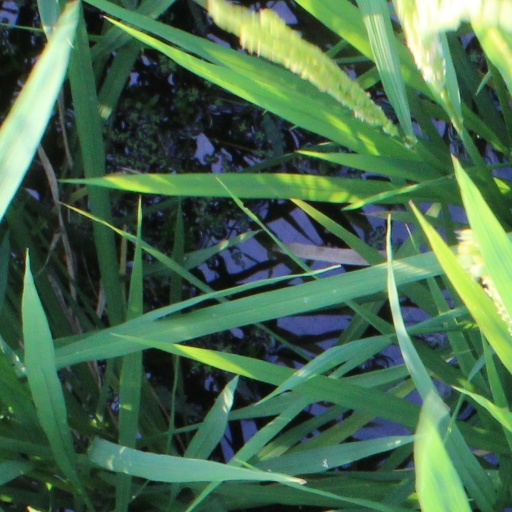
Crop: rice